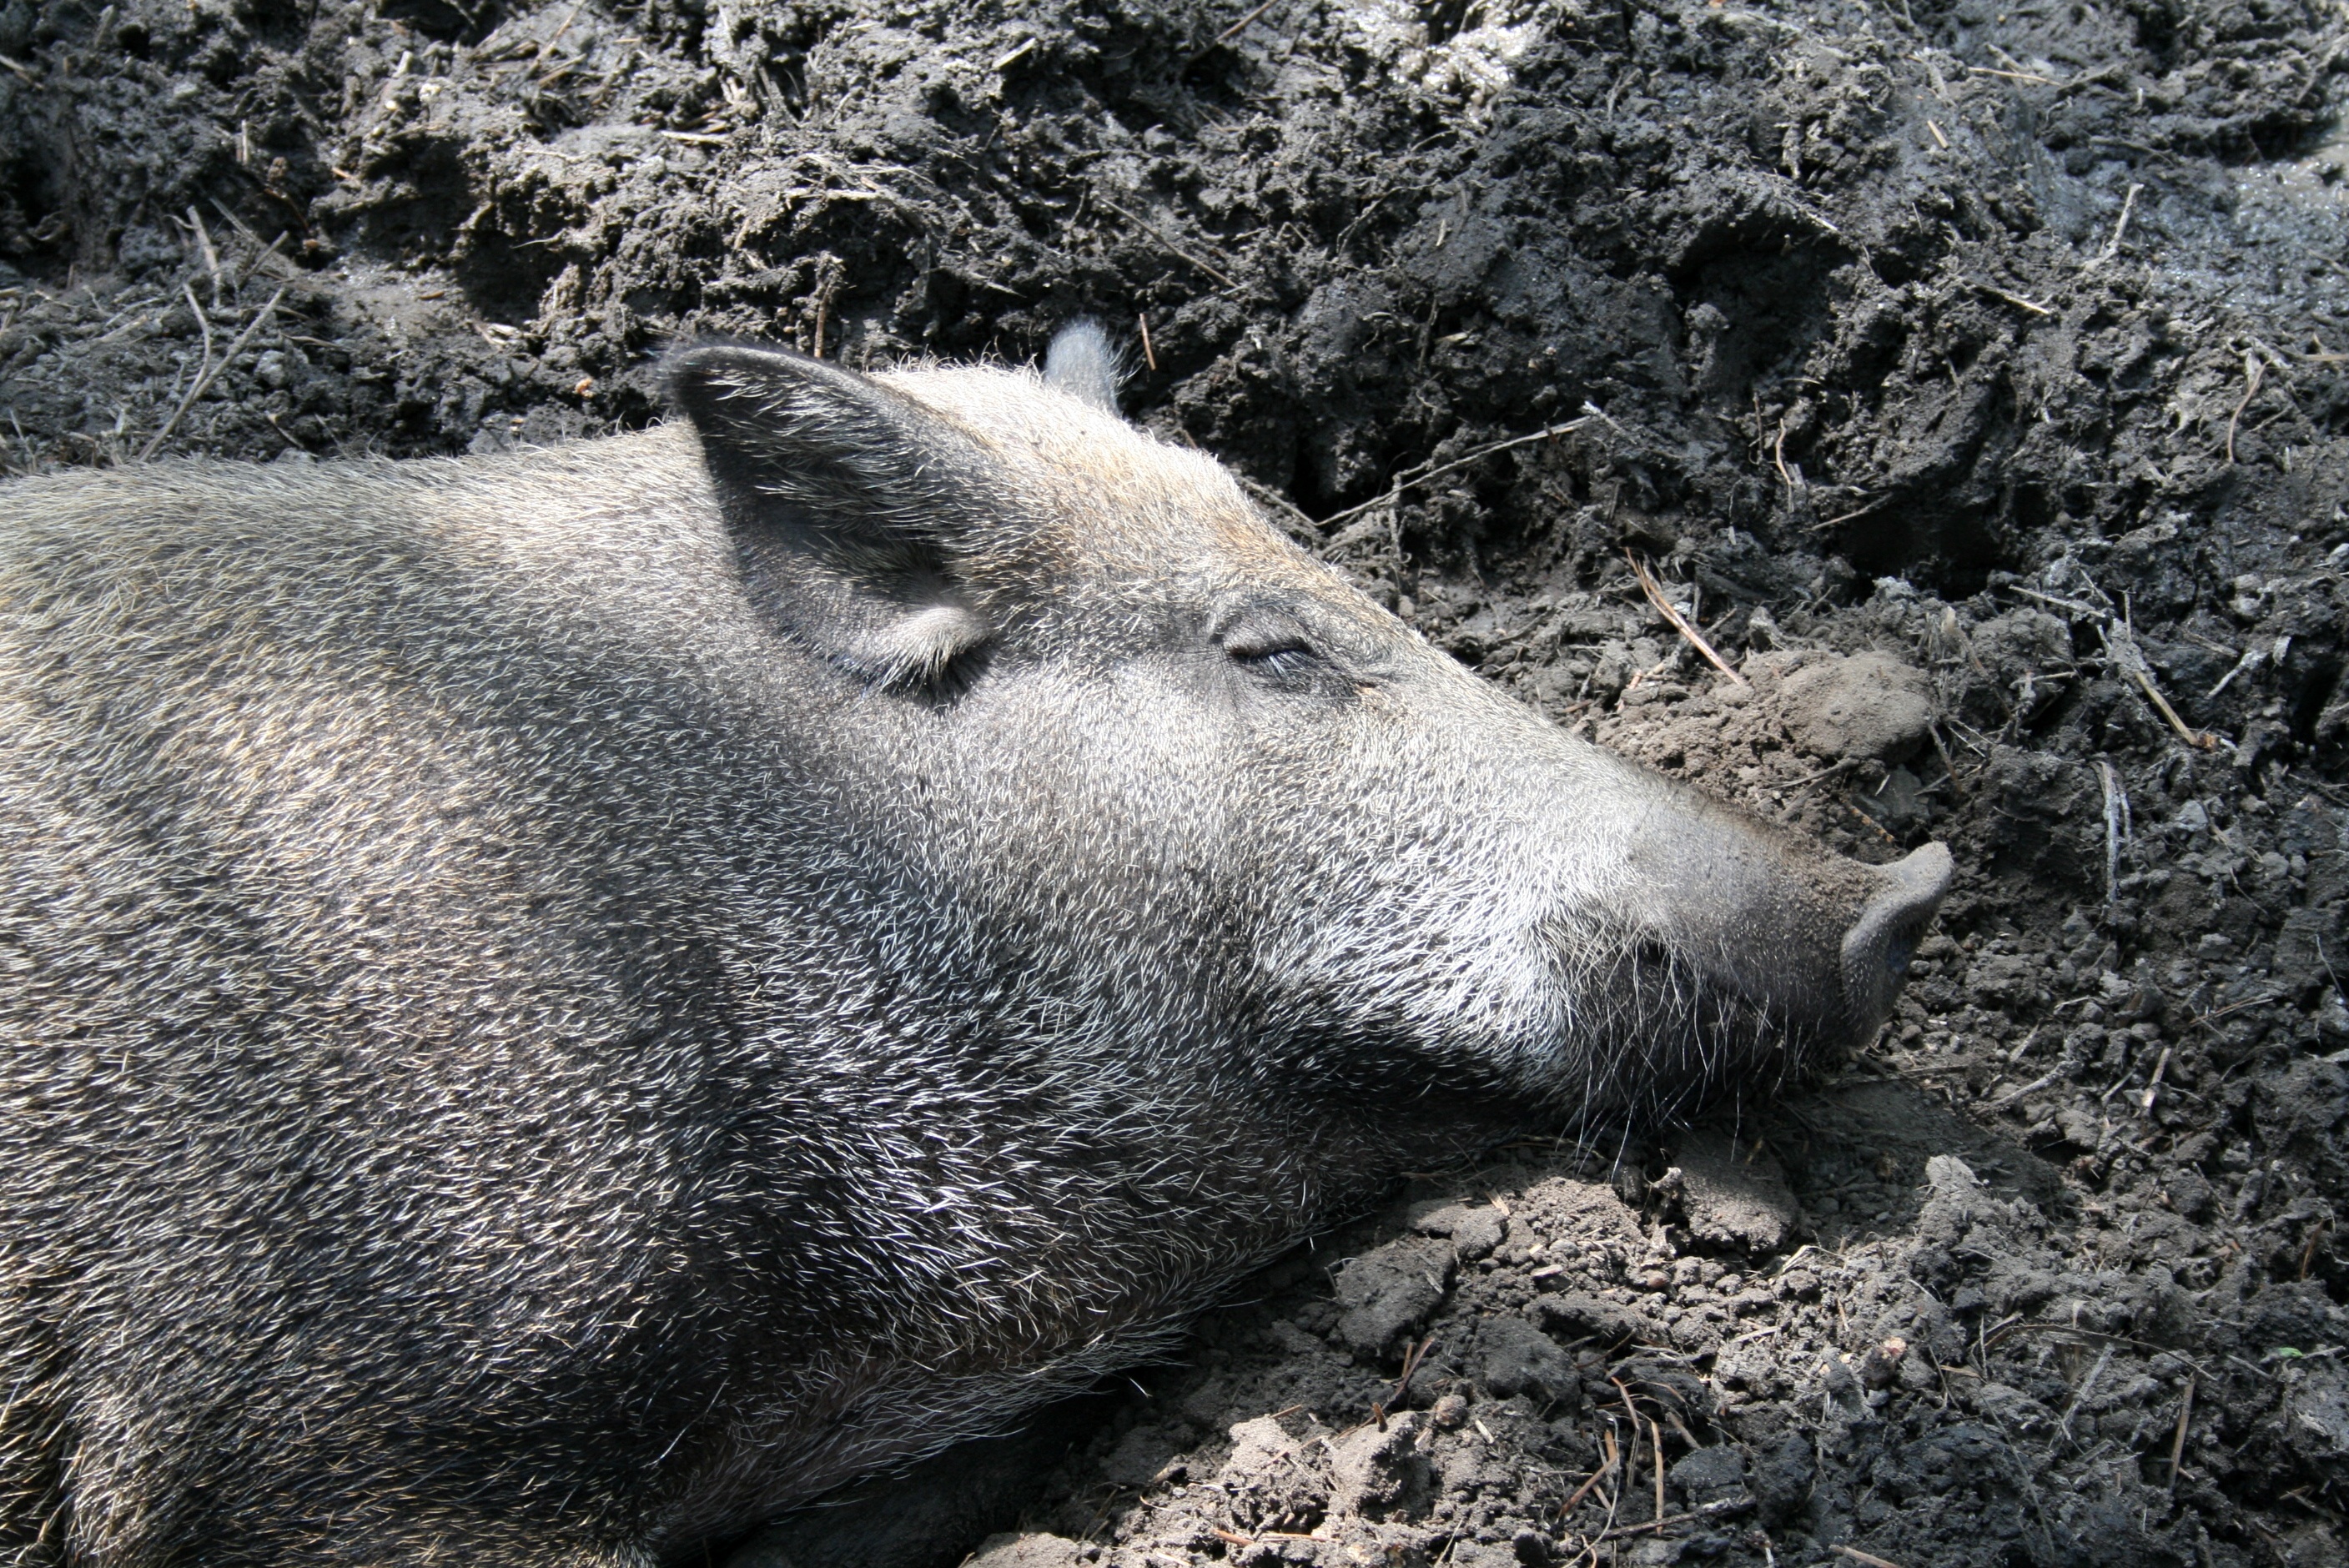
wildlife, mud, mammal, fauna, sleep, animals, vertebrate, pig, breeding, wild boar, wallow, pig like mammal, peccary